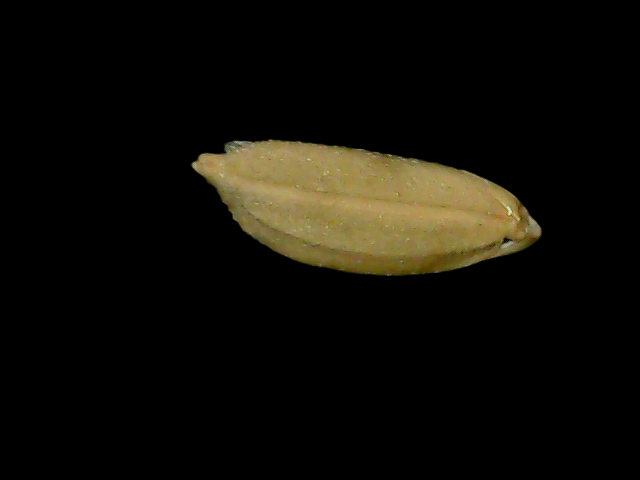
Rice variety: Bd76